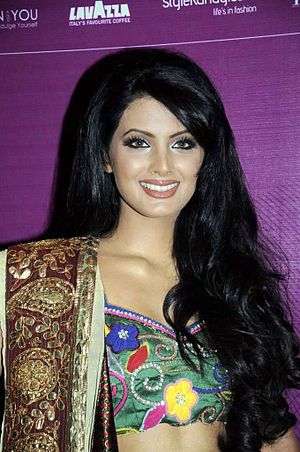
Geeta Basra
Geeta Basra, indisk skuespiller i Bollywood film. Hun er gift med den indiske Cricket spiller Harbhajan Singh.